Ryan Getzlaf

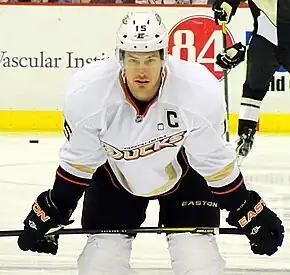
Getzlaf with the Ducks in February 2012

Scott Niedermayer retired as a player following the season, and the Ducks named Getzlaf his successor as team captain prior to the 2010–11 season. Ducks' head coach Randy Carlyle described the promotion of the 25-year-old in terms of Getzlaf's maturation as an NHL player. He added "We felt that with it being his sixth season in the League, now is the time for the transition and the veteran players agreed with us." On December 28, 2010, he suffered multiple nasal sinus fractures in a game against the Phoenix Coyotes after being struck in the face by a puck, and consequently appeared in only 67 games; he recorded 19 goals, 57 assists for 76 points. Getzlaf's 57 assists ranked fourth in the NHL and he added six points in six post-season contests in a first round six game defeat at the hands of the fifth-seeded Nashville Predators including his 50th career playoff point.